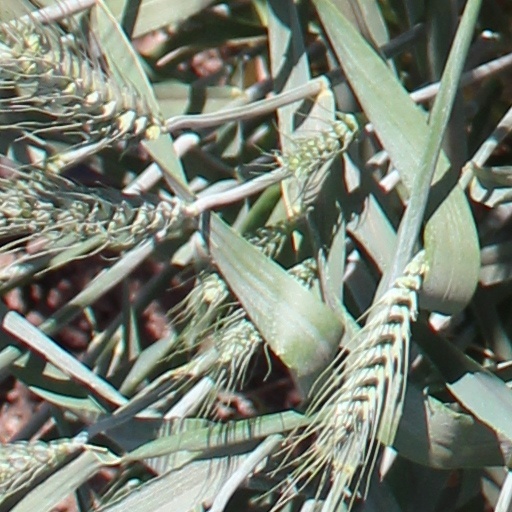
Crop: wheat